List of Empire ships (D)

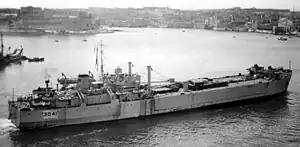
HMS "LST 3041"

"Empire Doric" was a LST3 which was built by Harland & Wolff Ltd, Govan. Completed in June 1945 as "LST 3041", she was converted to a ferry in 1948. Arrived on 13 January 1960 at Port Glasgow for scrapping.